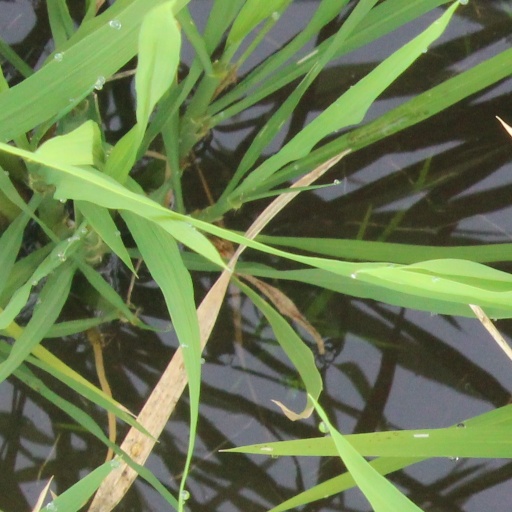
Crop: rice